Checkpoint Charlie

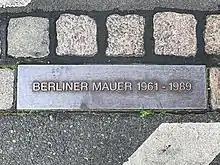
Former Berlin Wall marker

On 17 August 1962, a teenaged East German, Peter Fechter, was shot in the pelvis by East German guards while trying to escape from East Berlin. His body lay tangled in a barbed wire fence as he bled to death in full view of the world's media. He could not be rescued from West Berlin because he was a few metres inside the Soviet sector. East German border guards were reluctant to approach him for fear of provoking Western soldiers, one of whom had shot an East German border guard just days earlier. More than an hour later, Fechter's body was removed by the East German guards. A spontaneous demonstration formed on the American side of the checkpoint, protesting against the action of the East and the inaction of the West.